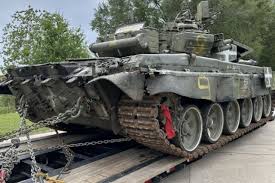
Label: T-90